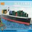
Label: ship